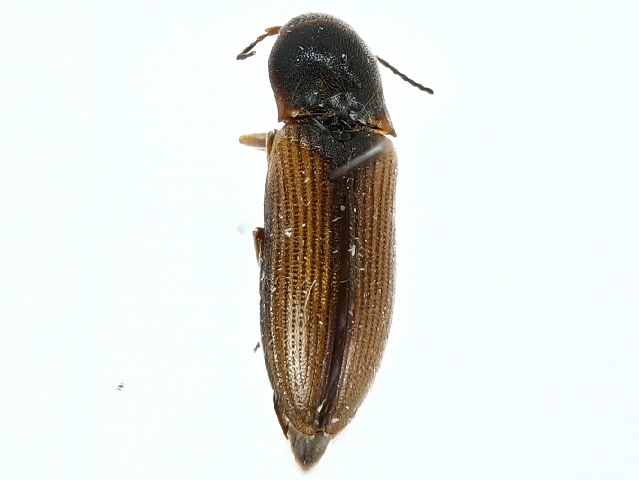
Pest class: clickbeetles_wireworms